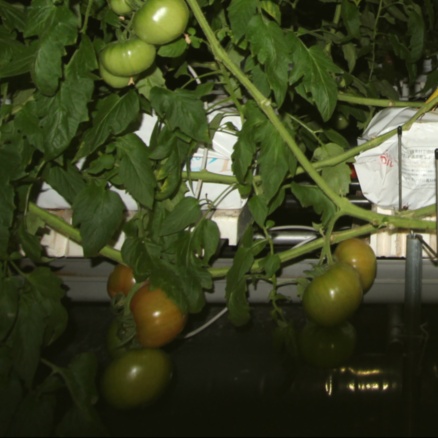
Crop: tomato